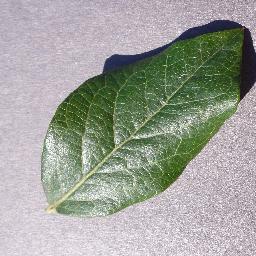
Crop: blueberry
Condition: healthy